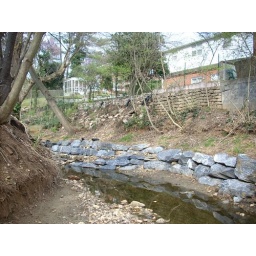
Imbricated rip rap stabilizes the streambank slope. Native riparian trees and shrubs planted above the rock provide long-term streambank stability.